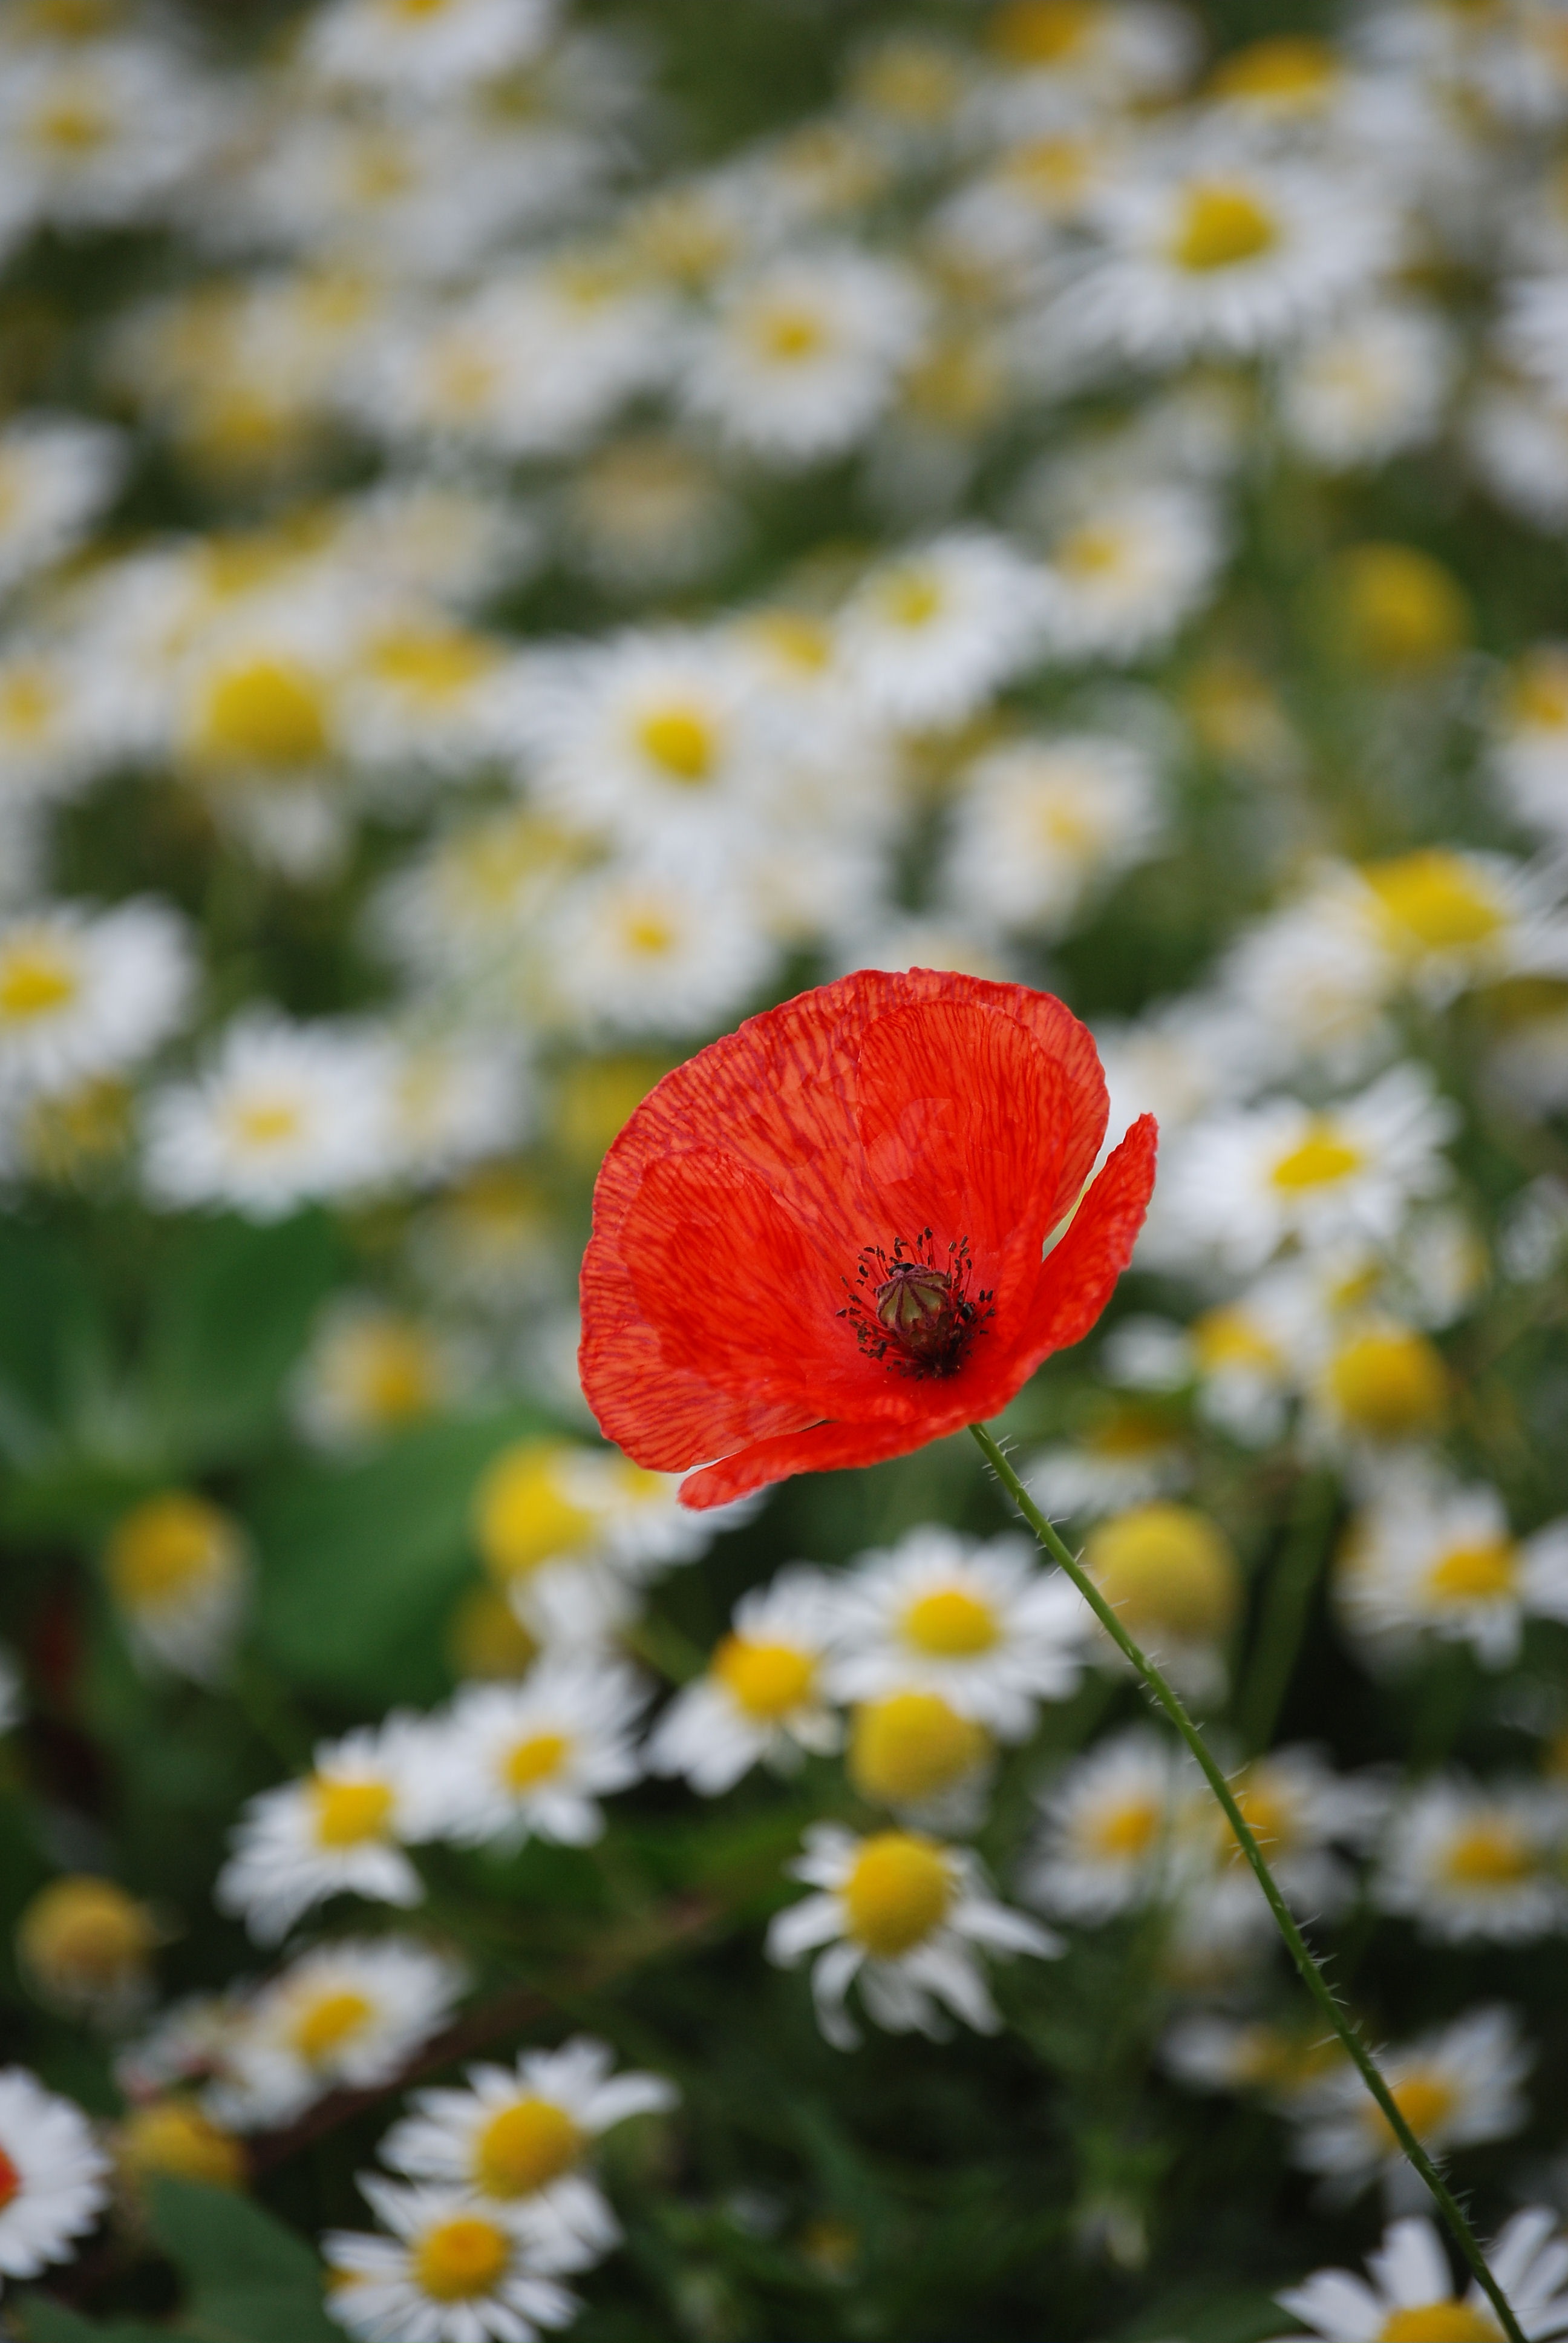
nature, blossom, plant, field, meadow, countryside, flower, petal, spring, red, botany, yellow, flora, wildflower, poppy, macro photography, flowering plant, land plant